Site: brandenburg
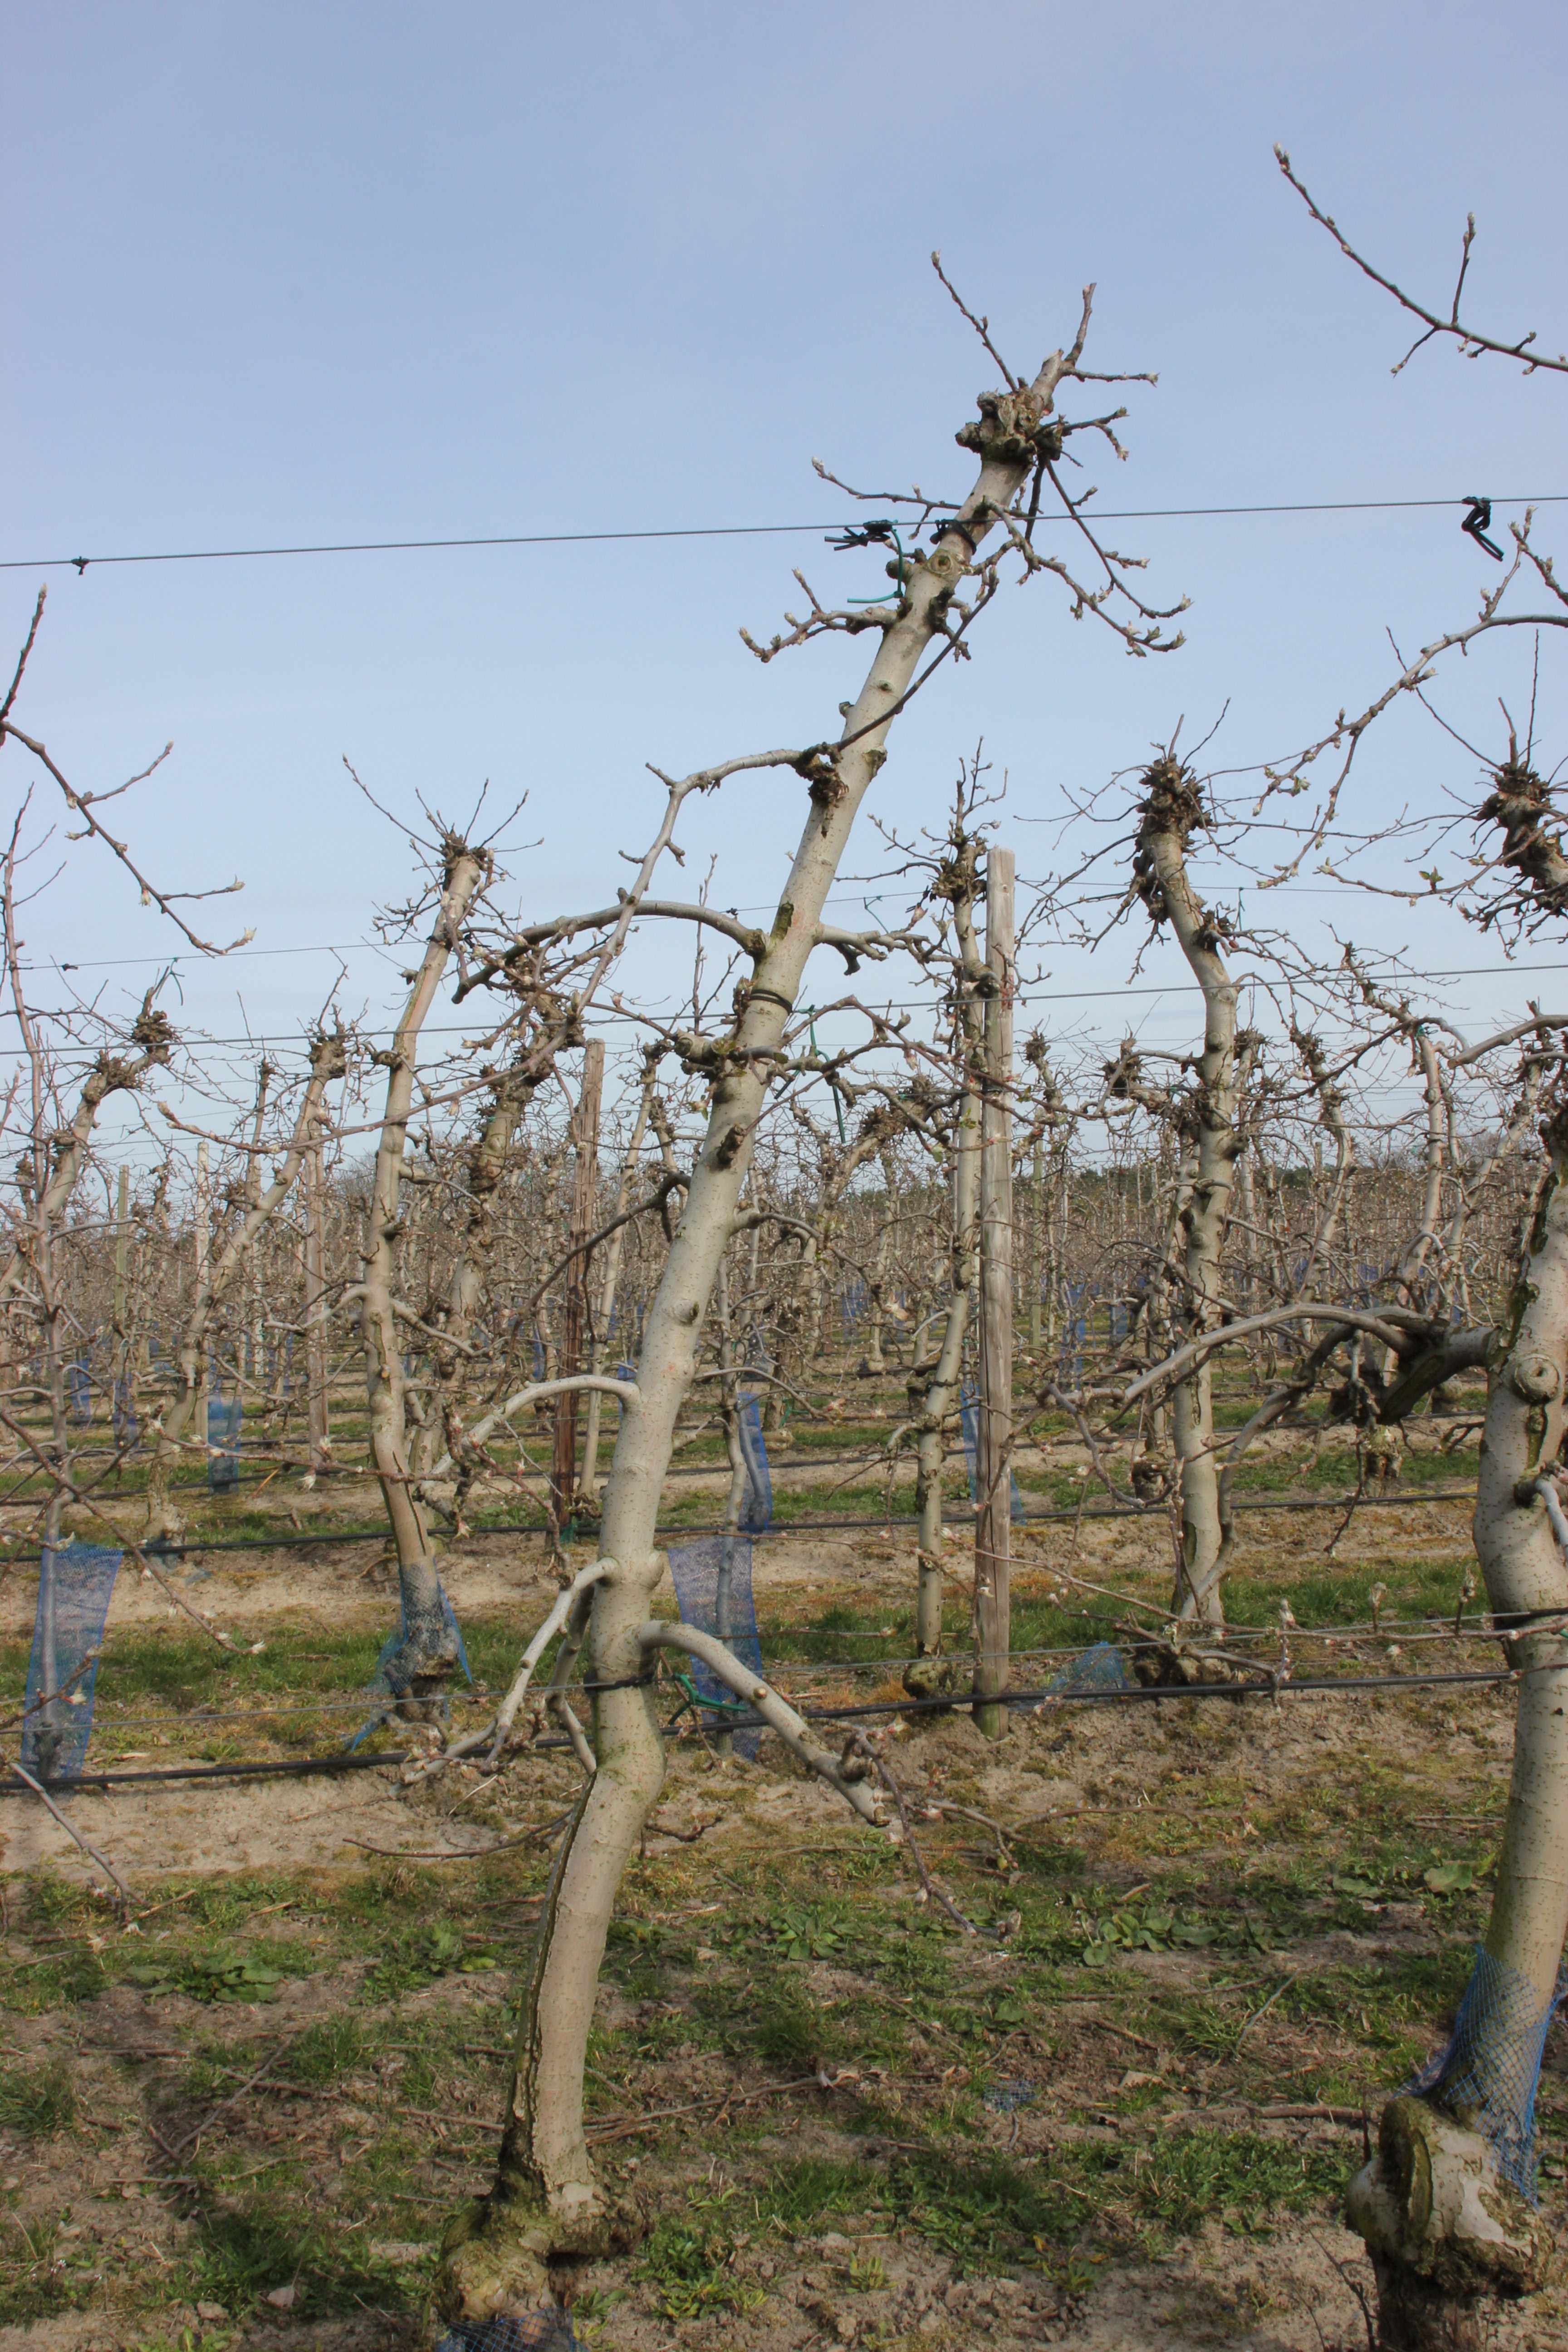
Growth stage (BBCH 54): Inflorescence emergence